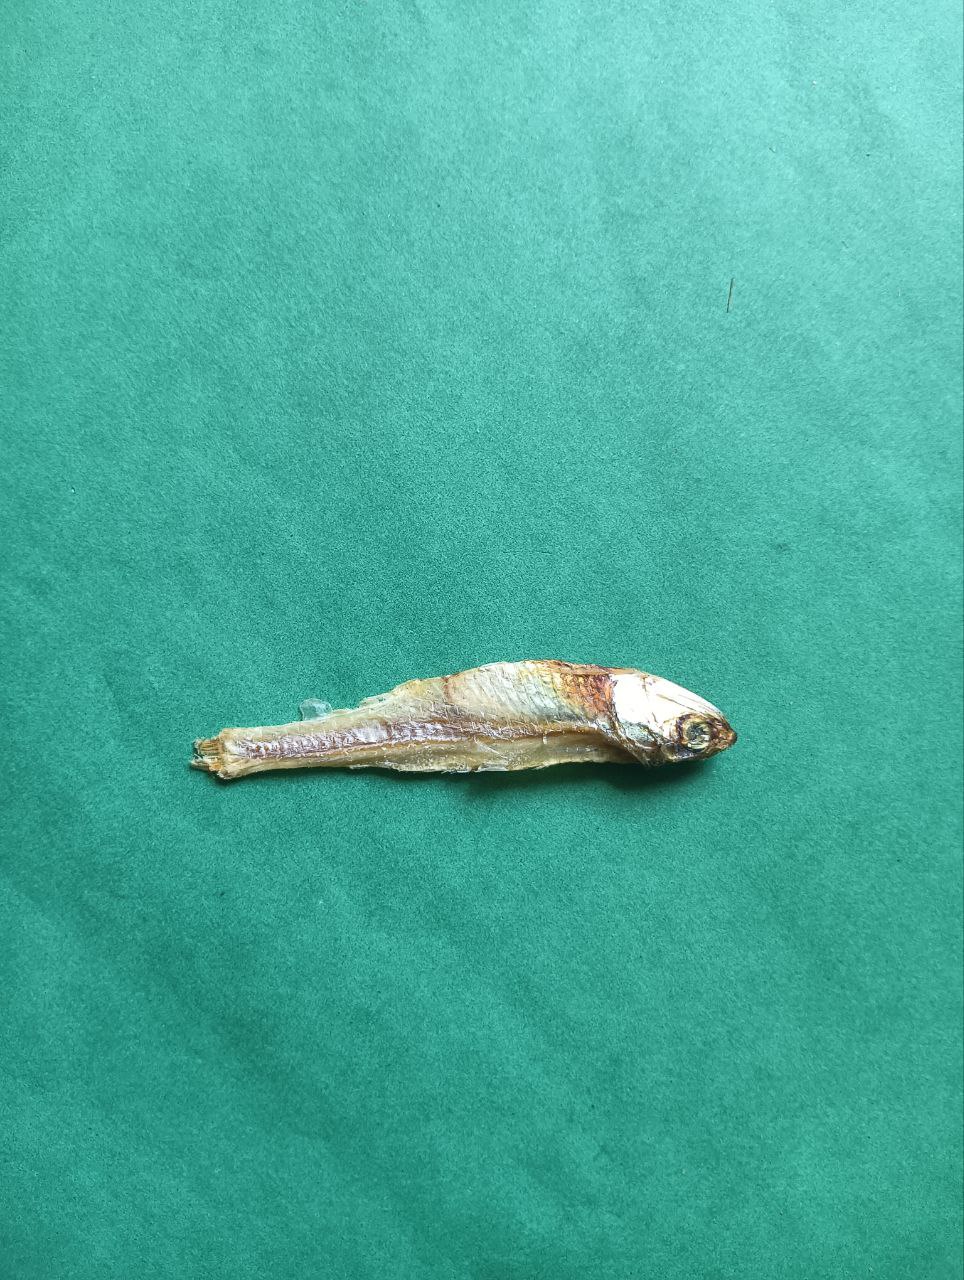
Species: narkeli